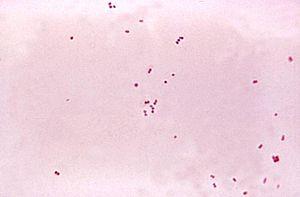
Neisseria meningitidis, également connue sous le nom de meningococcus ou méningocoque, est une bactérie diplocoque gram-négative connue pour son rôle dans les méningites.
La méningite est une maladie caractérisée par une inflammation des méninges, les enveloppes du névraxe. Cette inflammation peut être due à une infection par un virus ou une bactérie par exemple, et moins souvent par un médicament. La méningite peut menacer le pronostic vital en raison de la proximité immédiate des méninges et de l'encéphale ; il s'agit d'une urgence. C'est essentiellement le fait des méningites bactériennes, plus rares, tandis que les méningites virales, plus fréquentes, sont en principe bénignes.